Aslak Nore

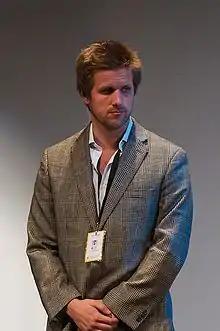
Nore in 2010

Aslak Nore (born 12 May 1978) is a Norwegian journalist, publisher, non-fiction and crime fiction writer. He was awarded the Riverton Prize in 2017.